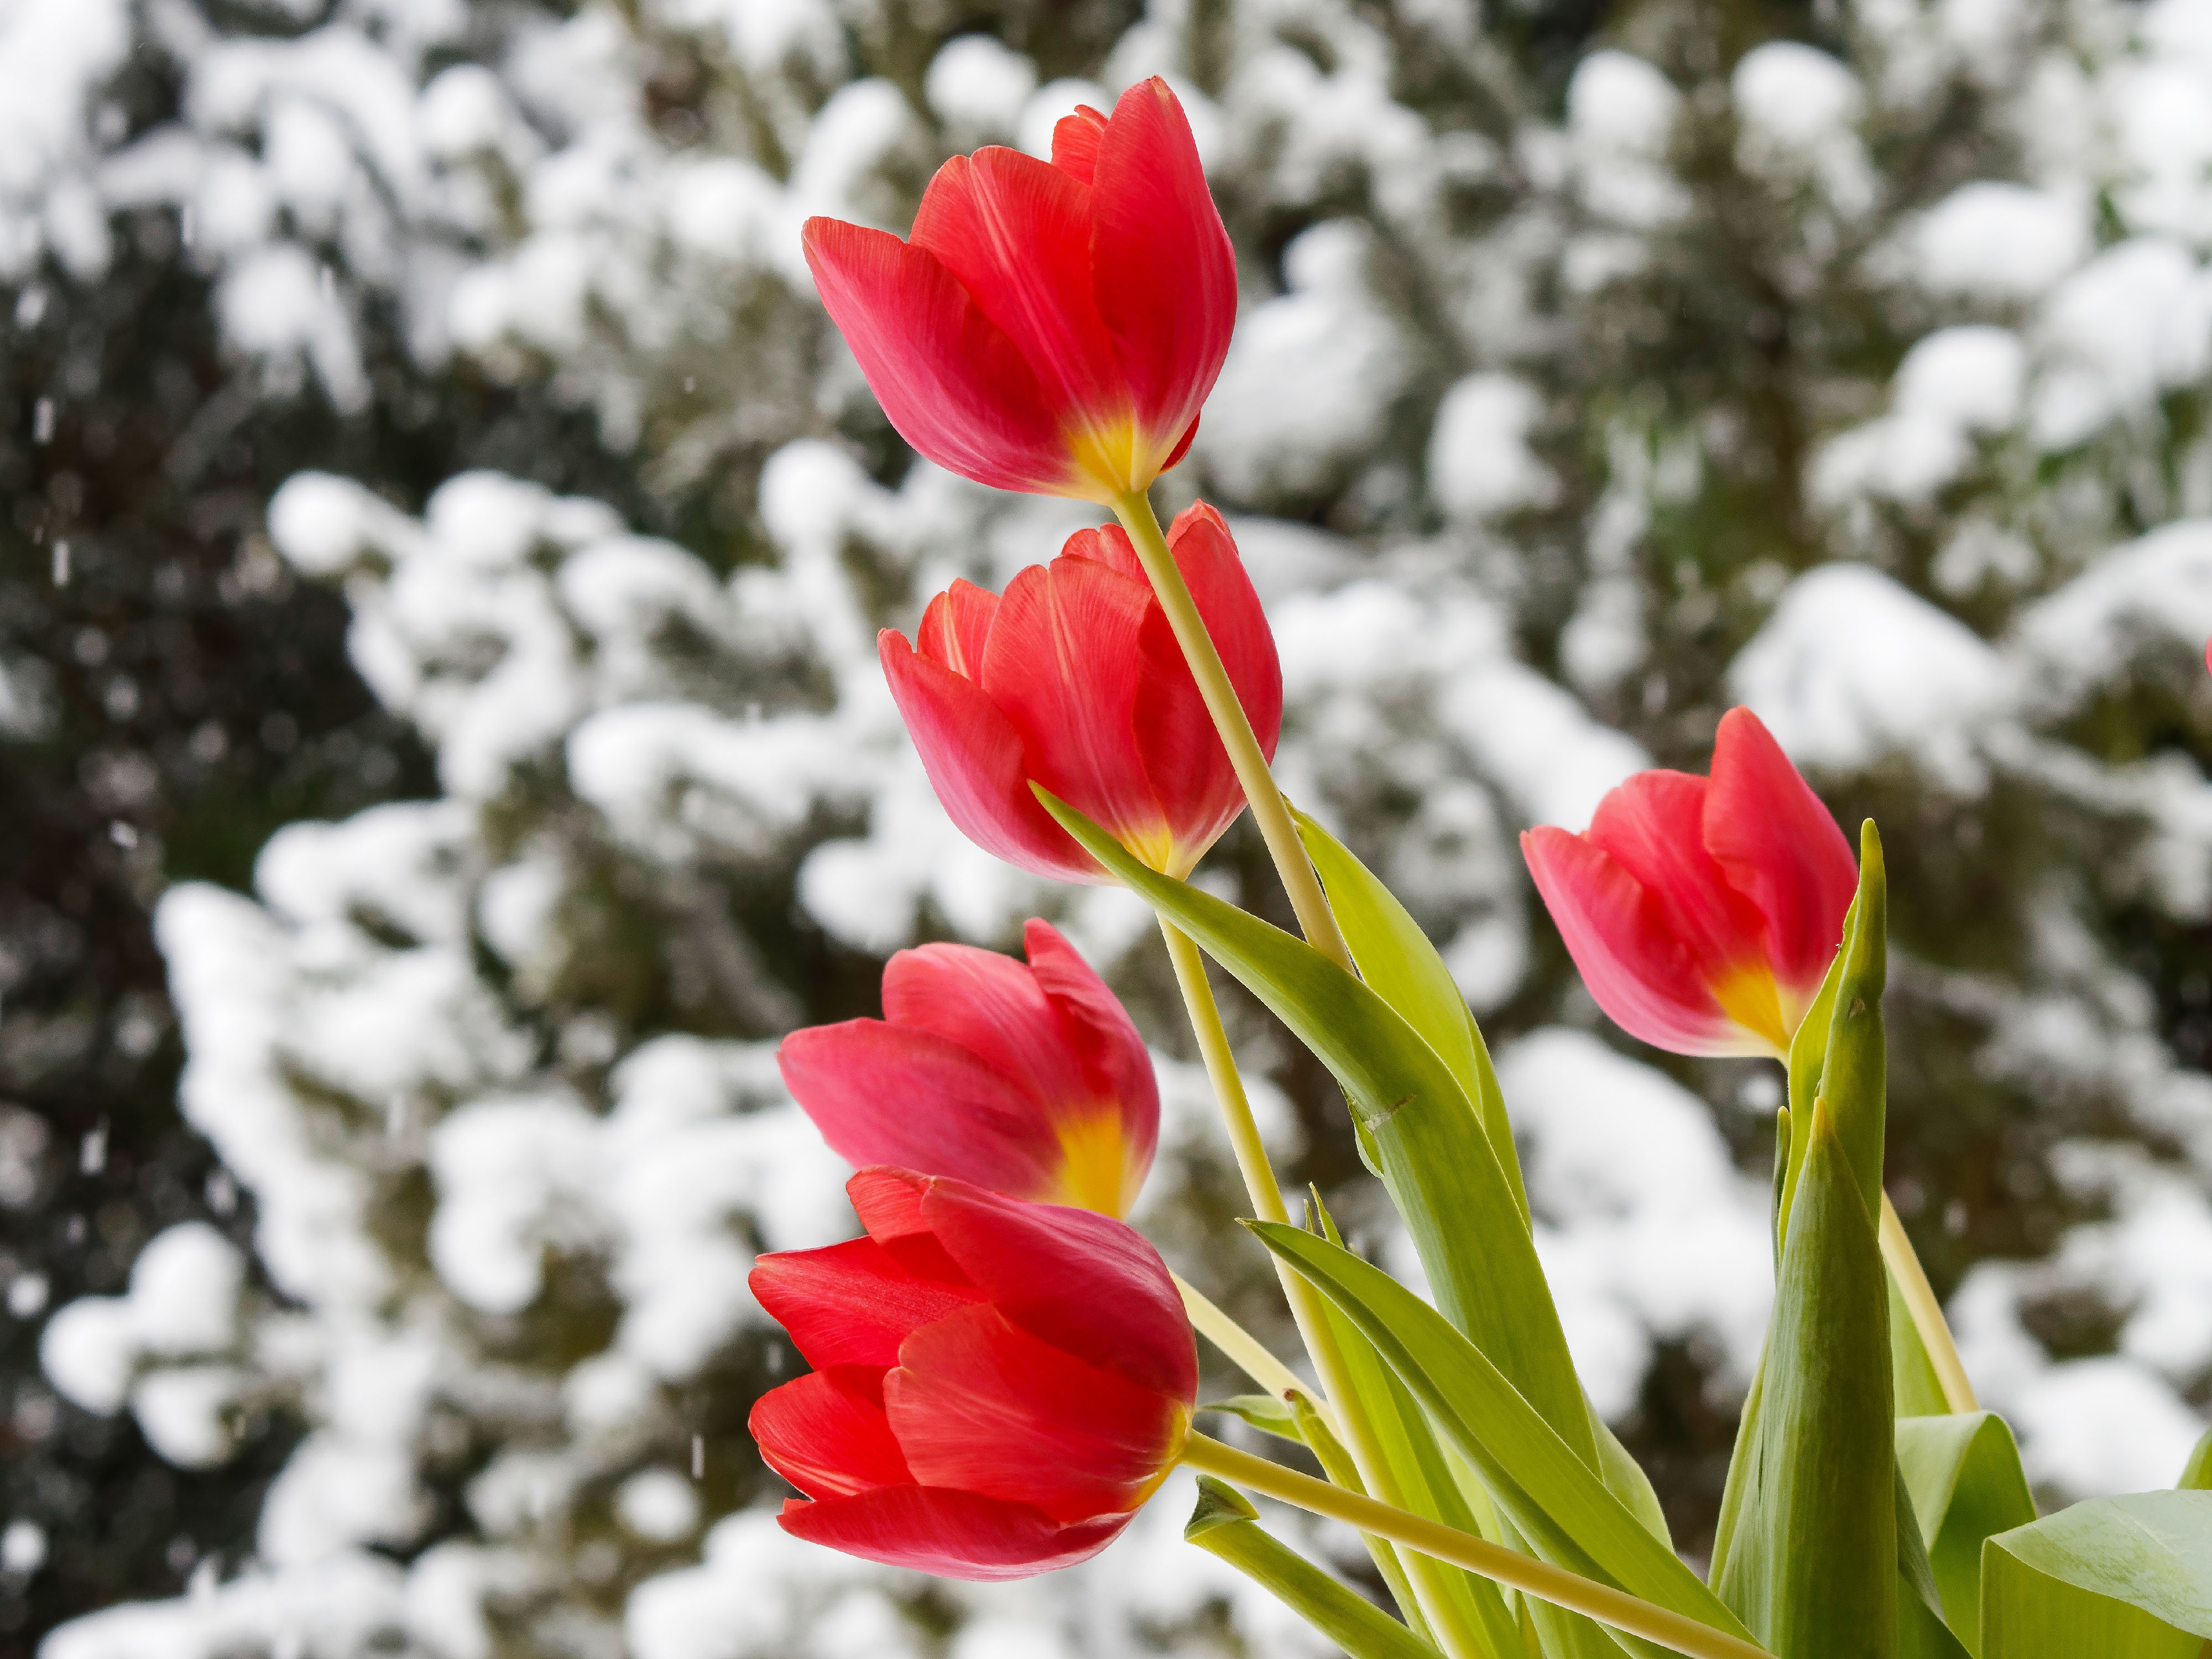
nature, blossom, plant, flower, petal, tulip, red, color, botany, flora, wildflower, flowers, tulips, macro photography, flowering plant, land plant